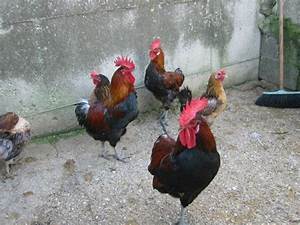
Label: gallina